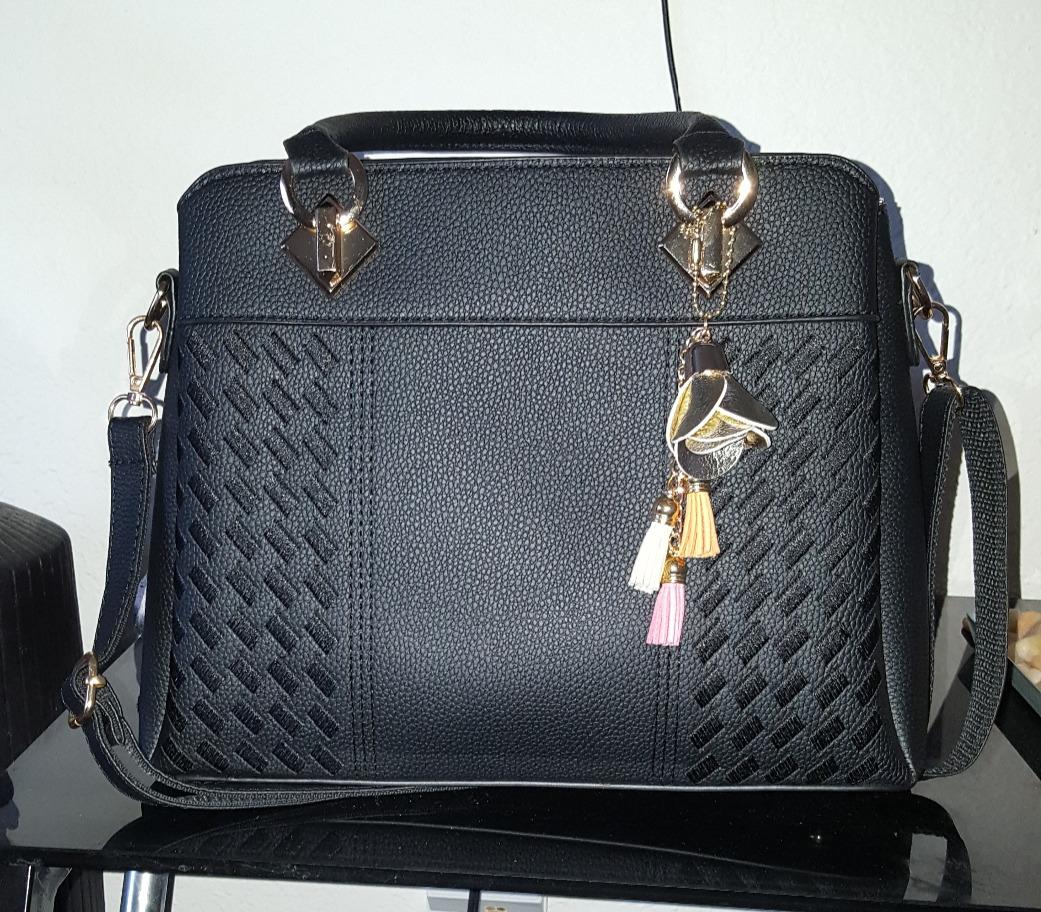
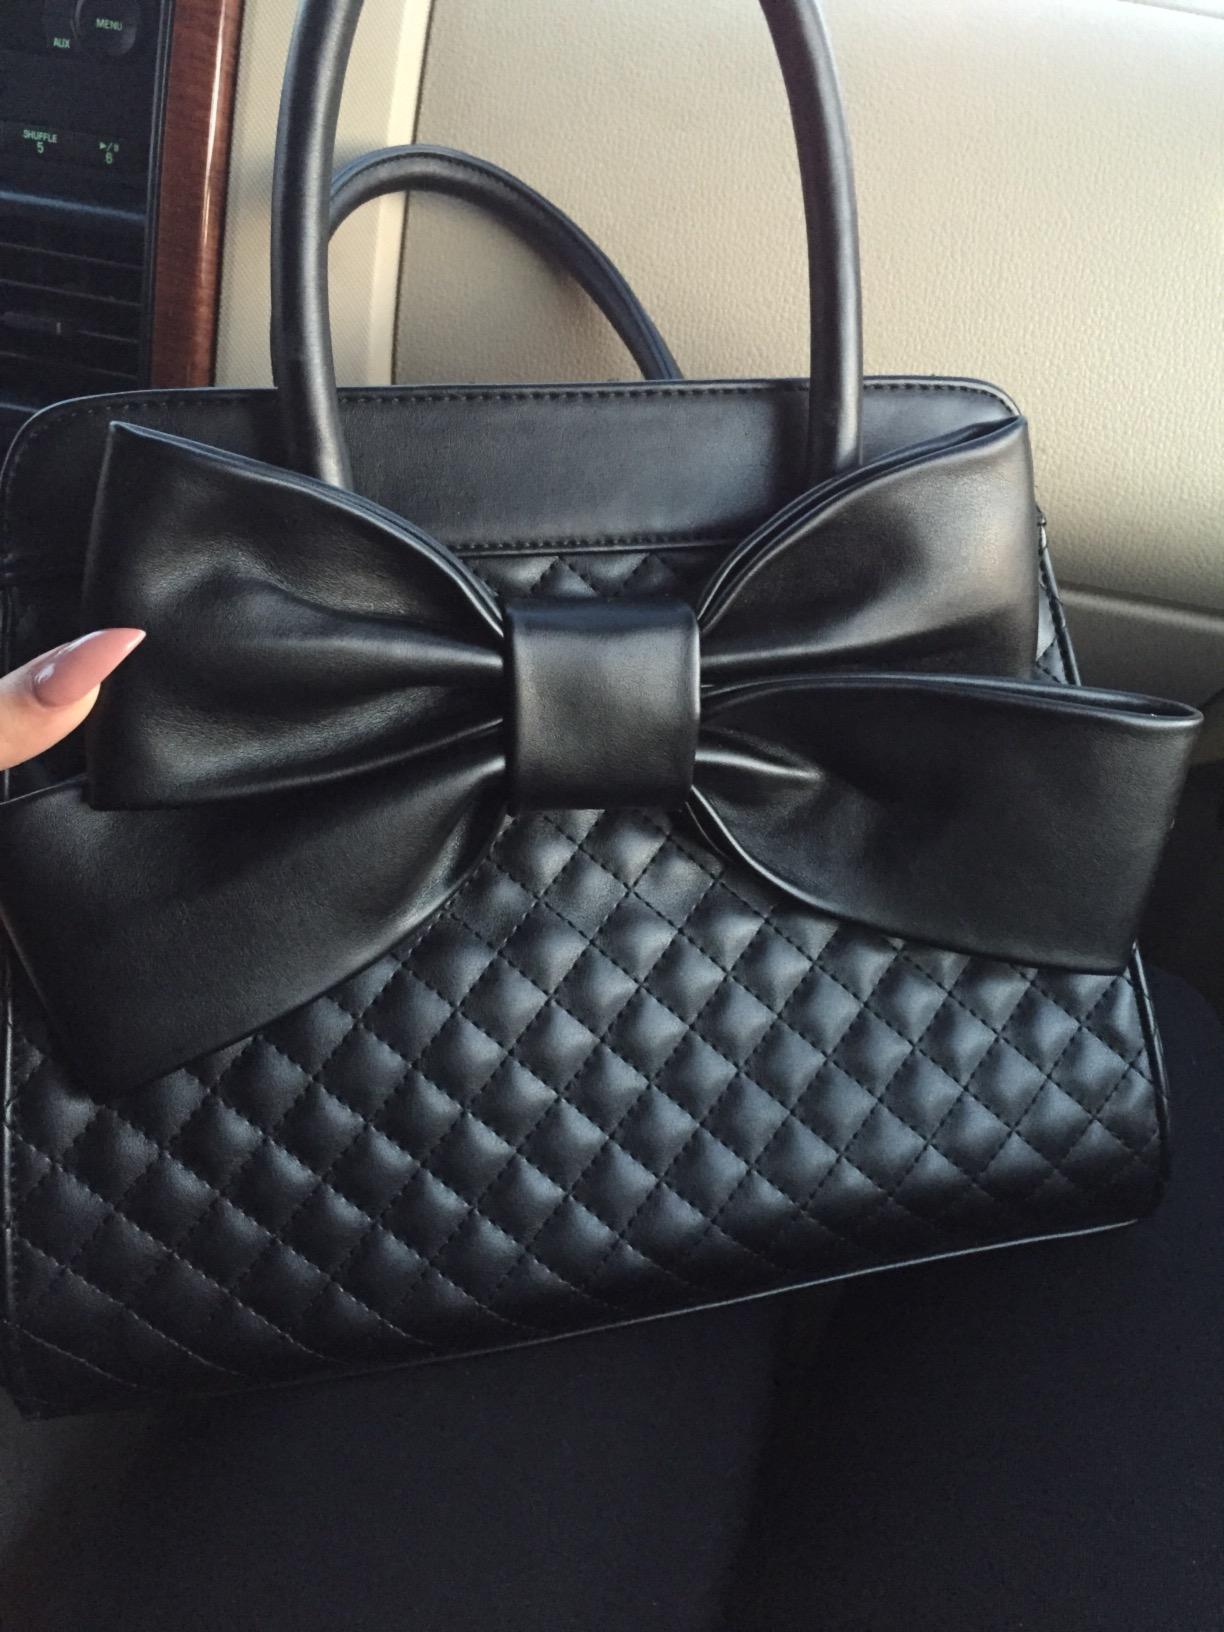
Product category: accessories_handbag
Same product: no